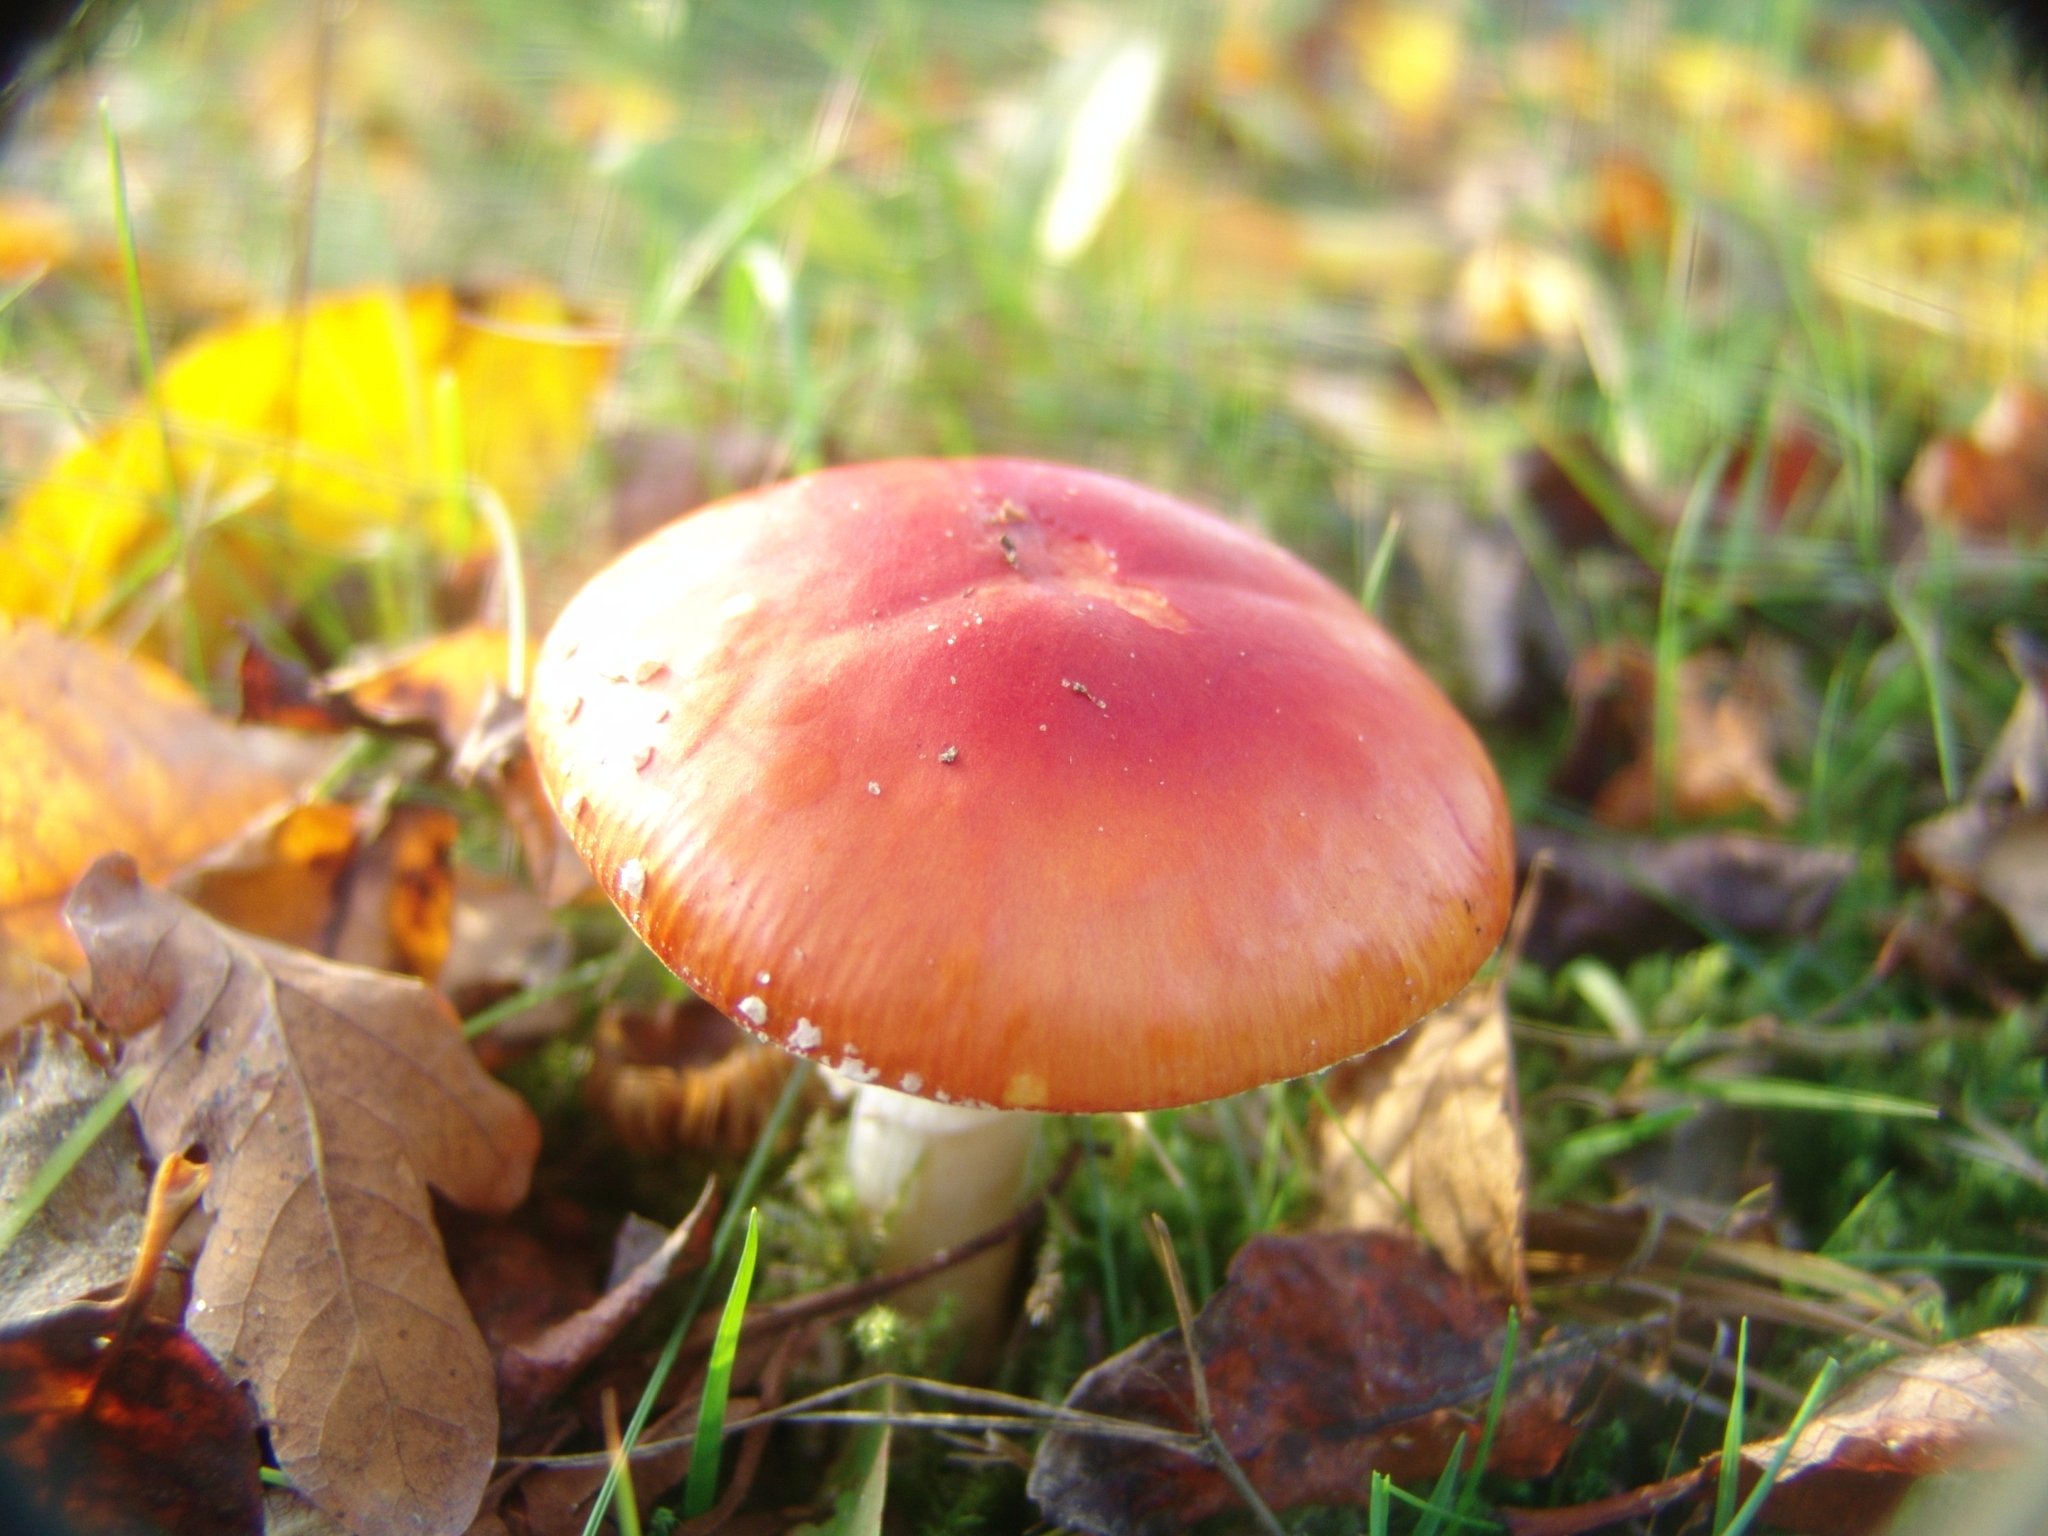
nature, leaf, autumn, mushroom, flora, season, fauna, fungus, fly agaric, agaric, bolete, macro photography, edible mushroom, medicinal mushroom, agaricomycetes, agaricaceae, penny bun